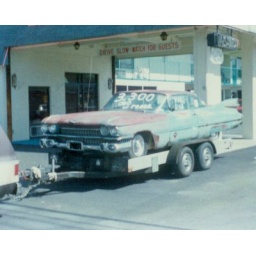
1990`s car shows...found the old pictures in shoe box.